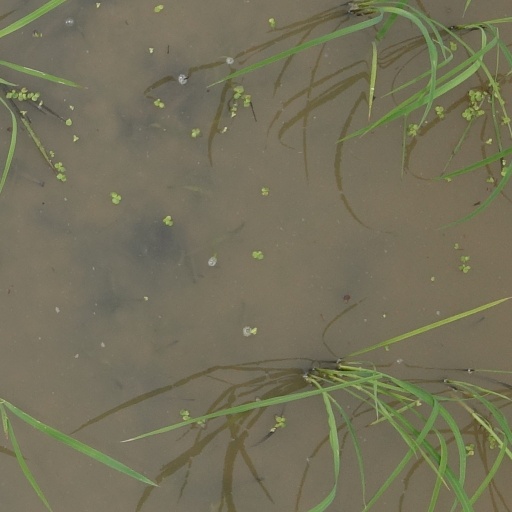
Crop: rice